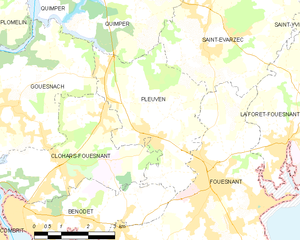
Pleuven [pløvɛn] est une commune du Pays fouesnantais située dans le département du Finistère, dans la région Bretagne, en France.